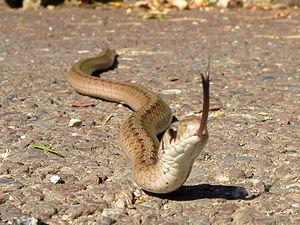
Storeria dekayi, la Couleuvre brune, est une espèce de serpents de la famille des Natricidae.